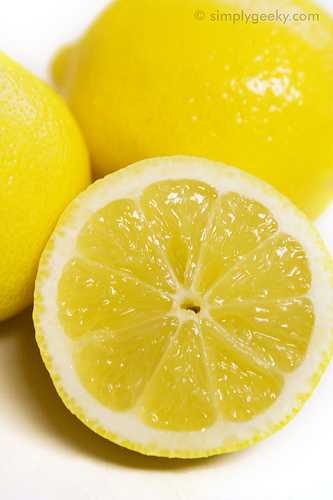
Label: Lemon